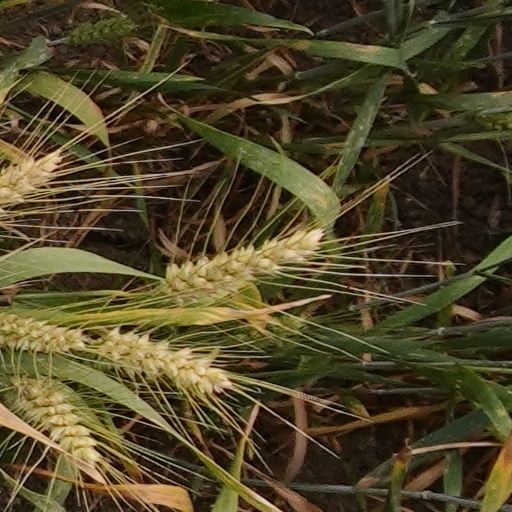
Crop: wheat